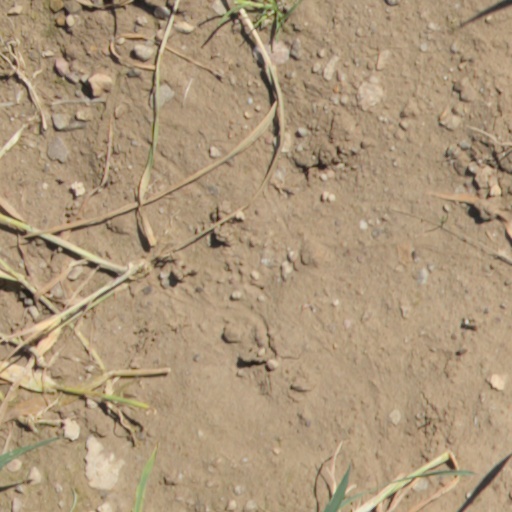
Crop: wheat